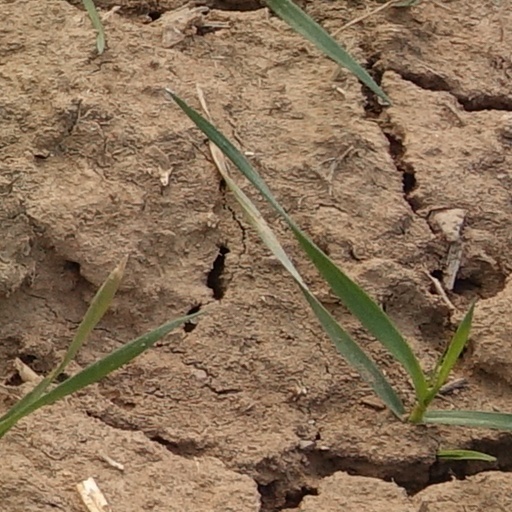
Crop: wheat